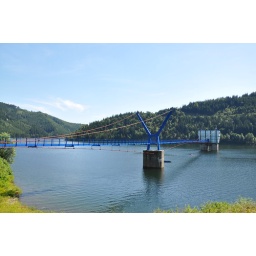
Bridge that goes to the tower in the middle of the lake .